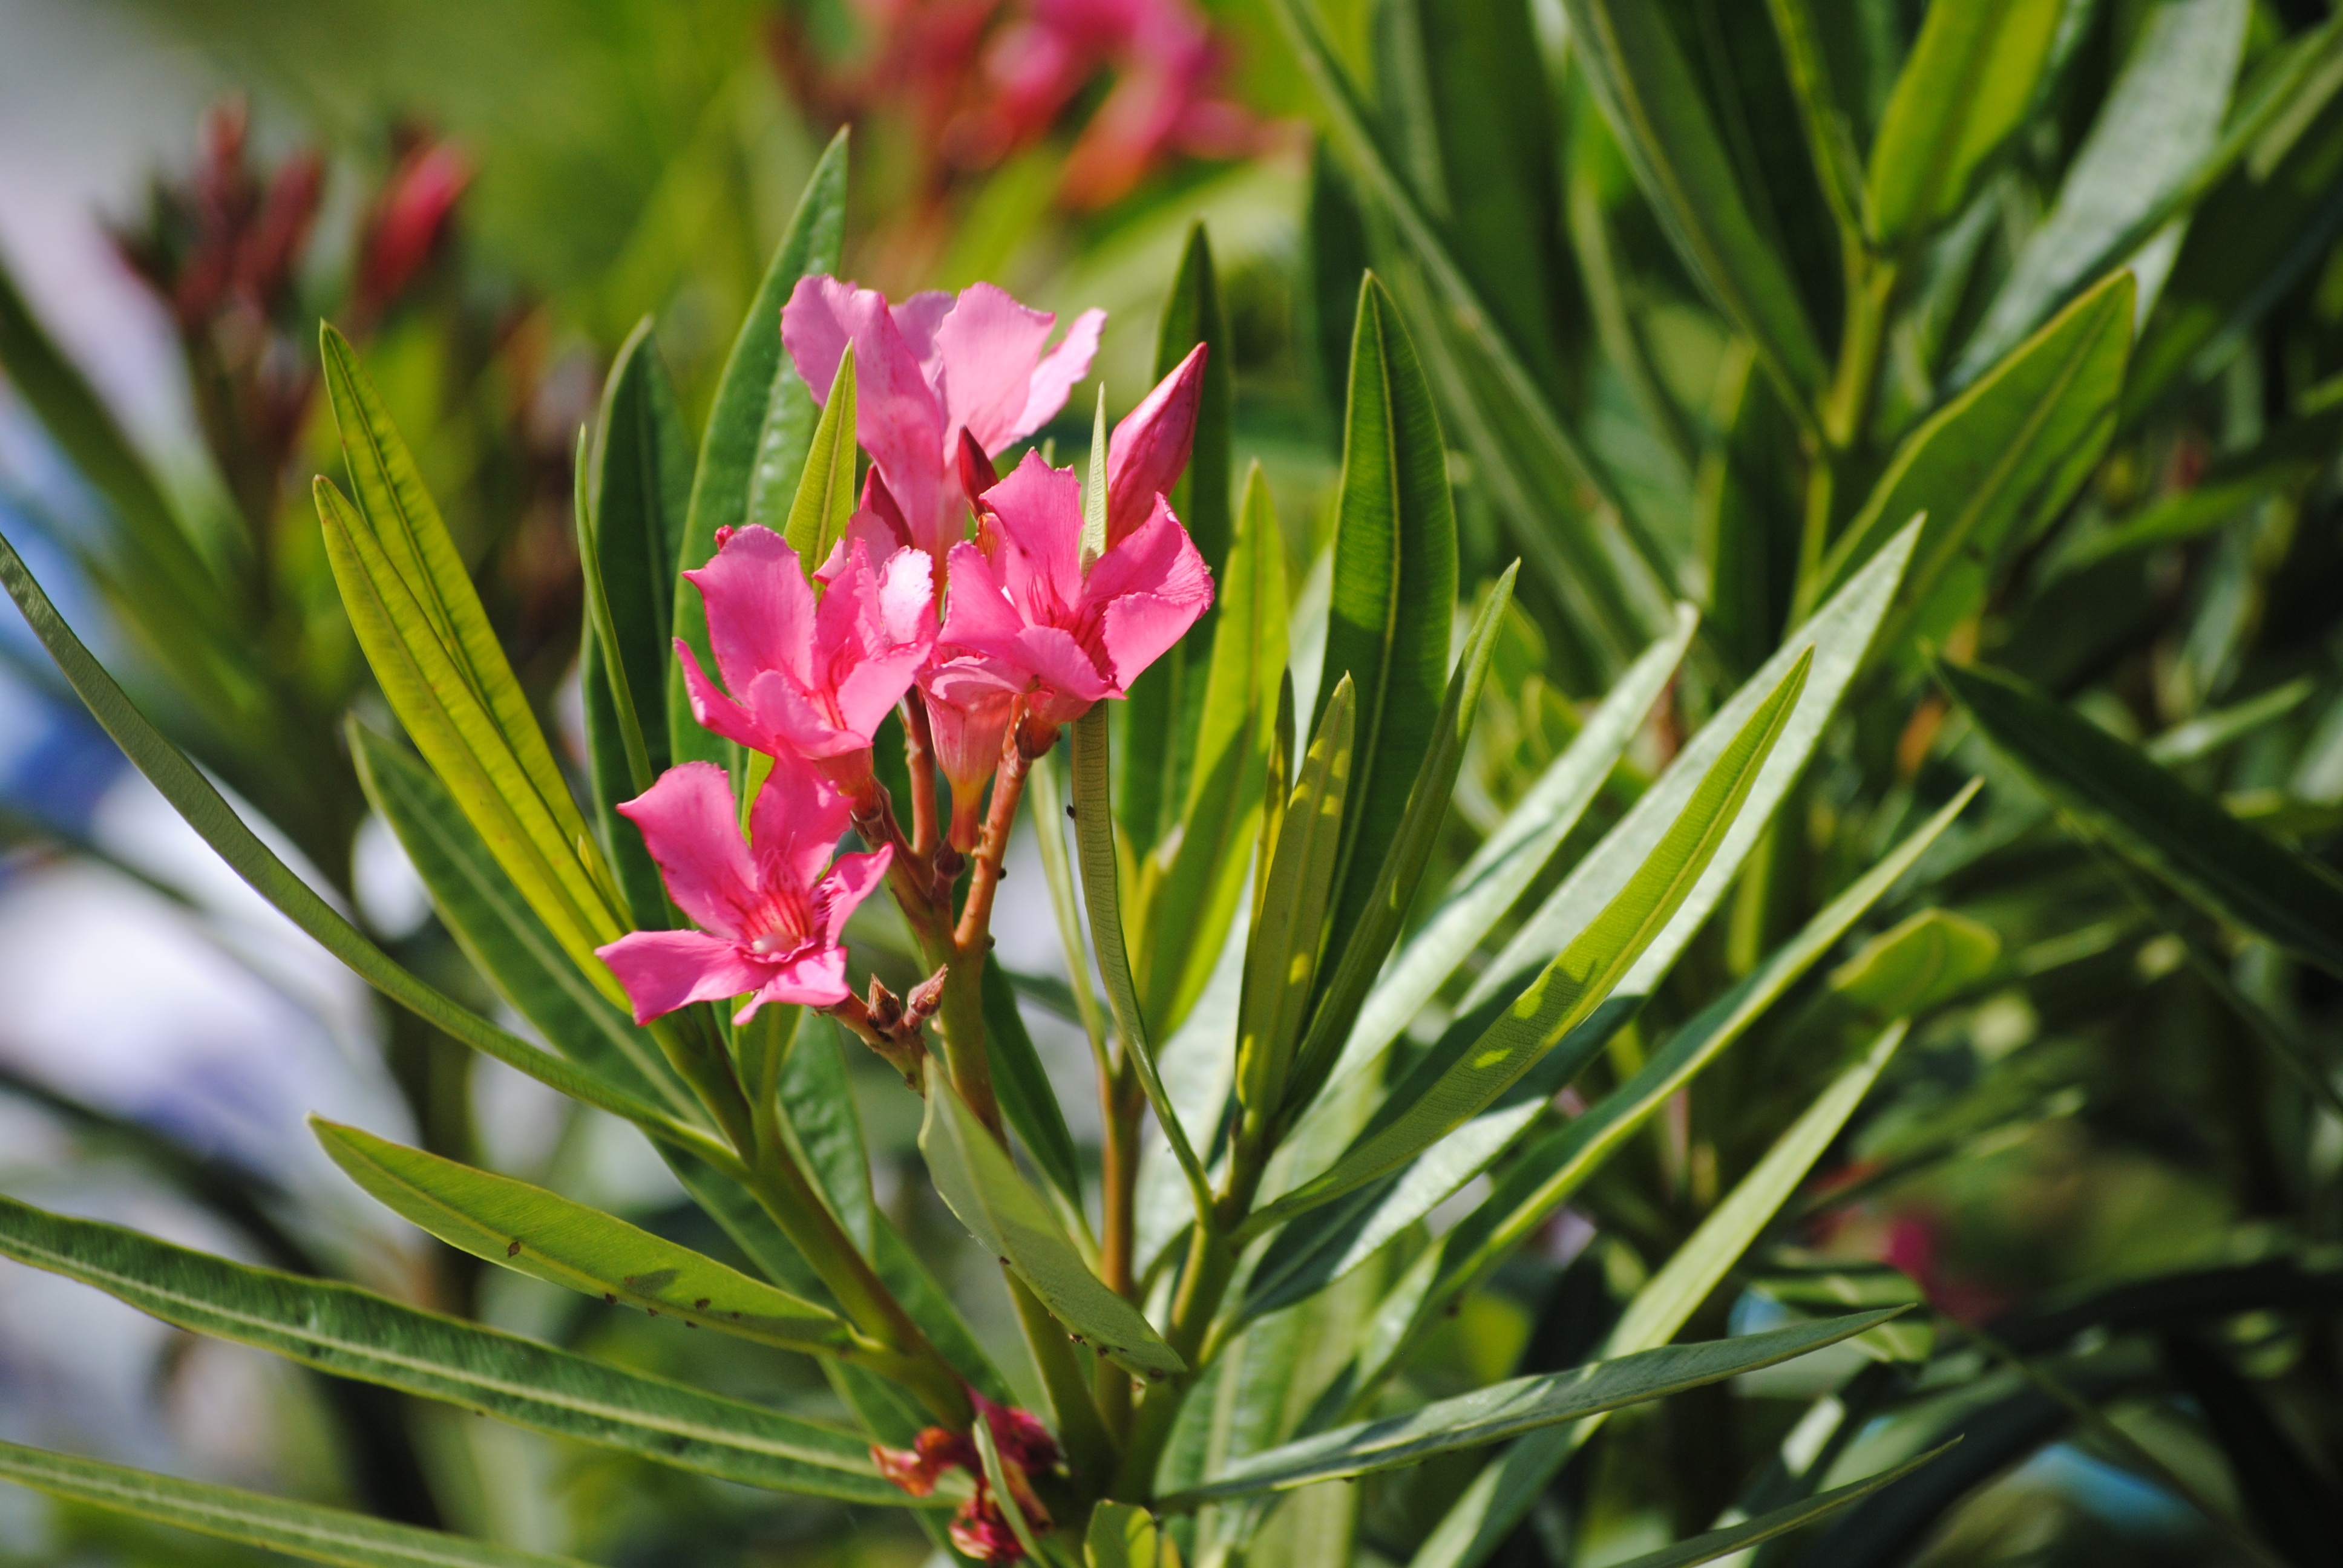
tree, nature, blossom, plant, white, leaf, flower, petal, bloom, summer, floral, bouquet, gift, decoration, spring, green, red, color, macro, natural, evergreen, frame, fresh, botany, colorful, garden, pink, flora, season, botanical, wildflower, card, design, shrub, bright, day, macro photography, flowering plant, woody plant, land plant, castilleja